Gregory of Tours

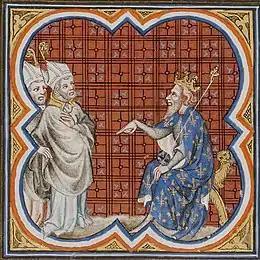
St Gregory and King Chilperic I, from the , 14th-century illumination

His "Life of the Fathers" comprises twenty hagiographies of the most prominent religious men of the preceding generation, taking in a wide range the spiritual community of early medieval Gaul, including lives of bishops, clerics, monks, abbots, holy men, and hermits. He praised St. Illidius for purity of heart, St. Brachio the abbot for discipline and determination in study of the scriptures, St Patroclus for unwavering faith in the face of weakness, and St. Nicetius bishop of Lyon for justice. It is the life of St. Nicetius of Trier, though, which dominates this book; his great authority and sense of episcopal responsibility which is the focus of Gregory's account as his figure, predestined to be great, bestrode the lives of the others. It is told that he felt a weight on his head, but was unable to see what it was when turning around, though upon smelling its sweet scent he realised that it was the weight of episcopal responsibility. He surmounted the others in the glory of his miracles and was chosen by God to have the entire succession of past and future Frankish kings revealed to him.